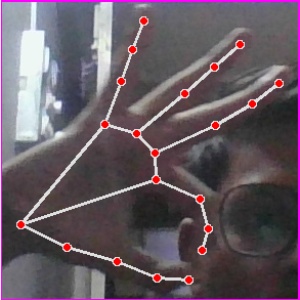
अक्षर: ण